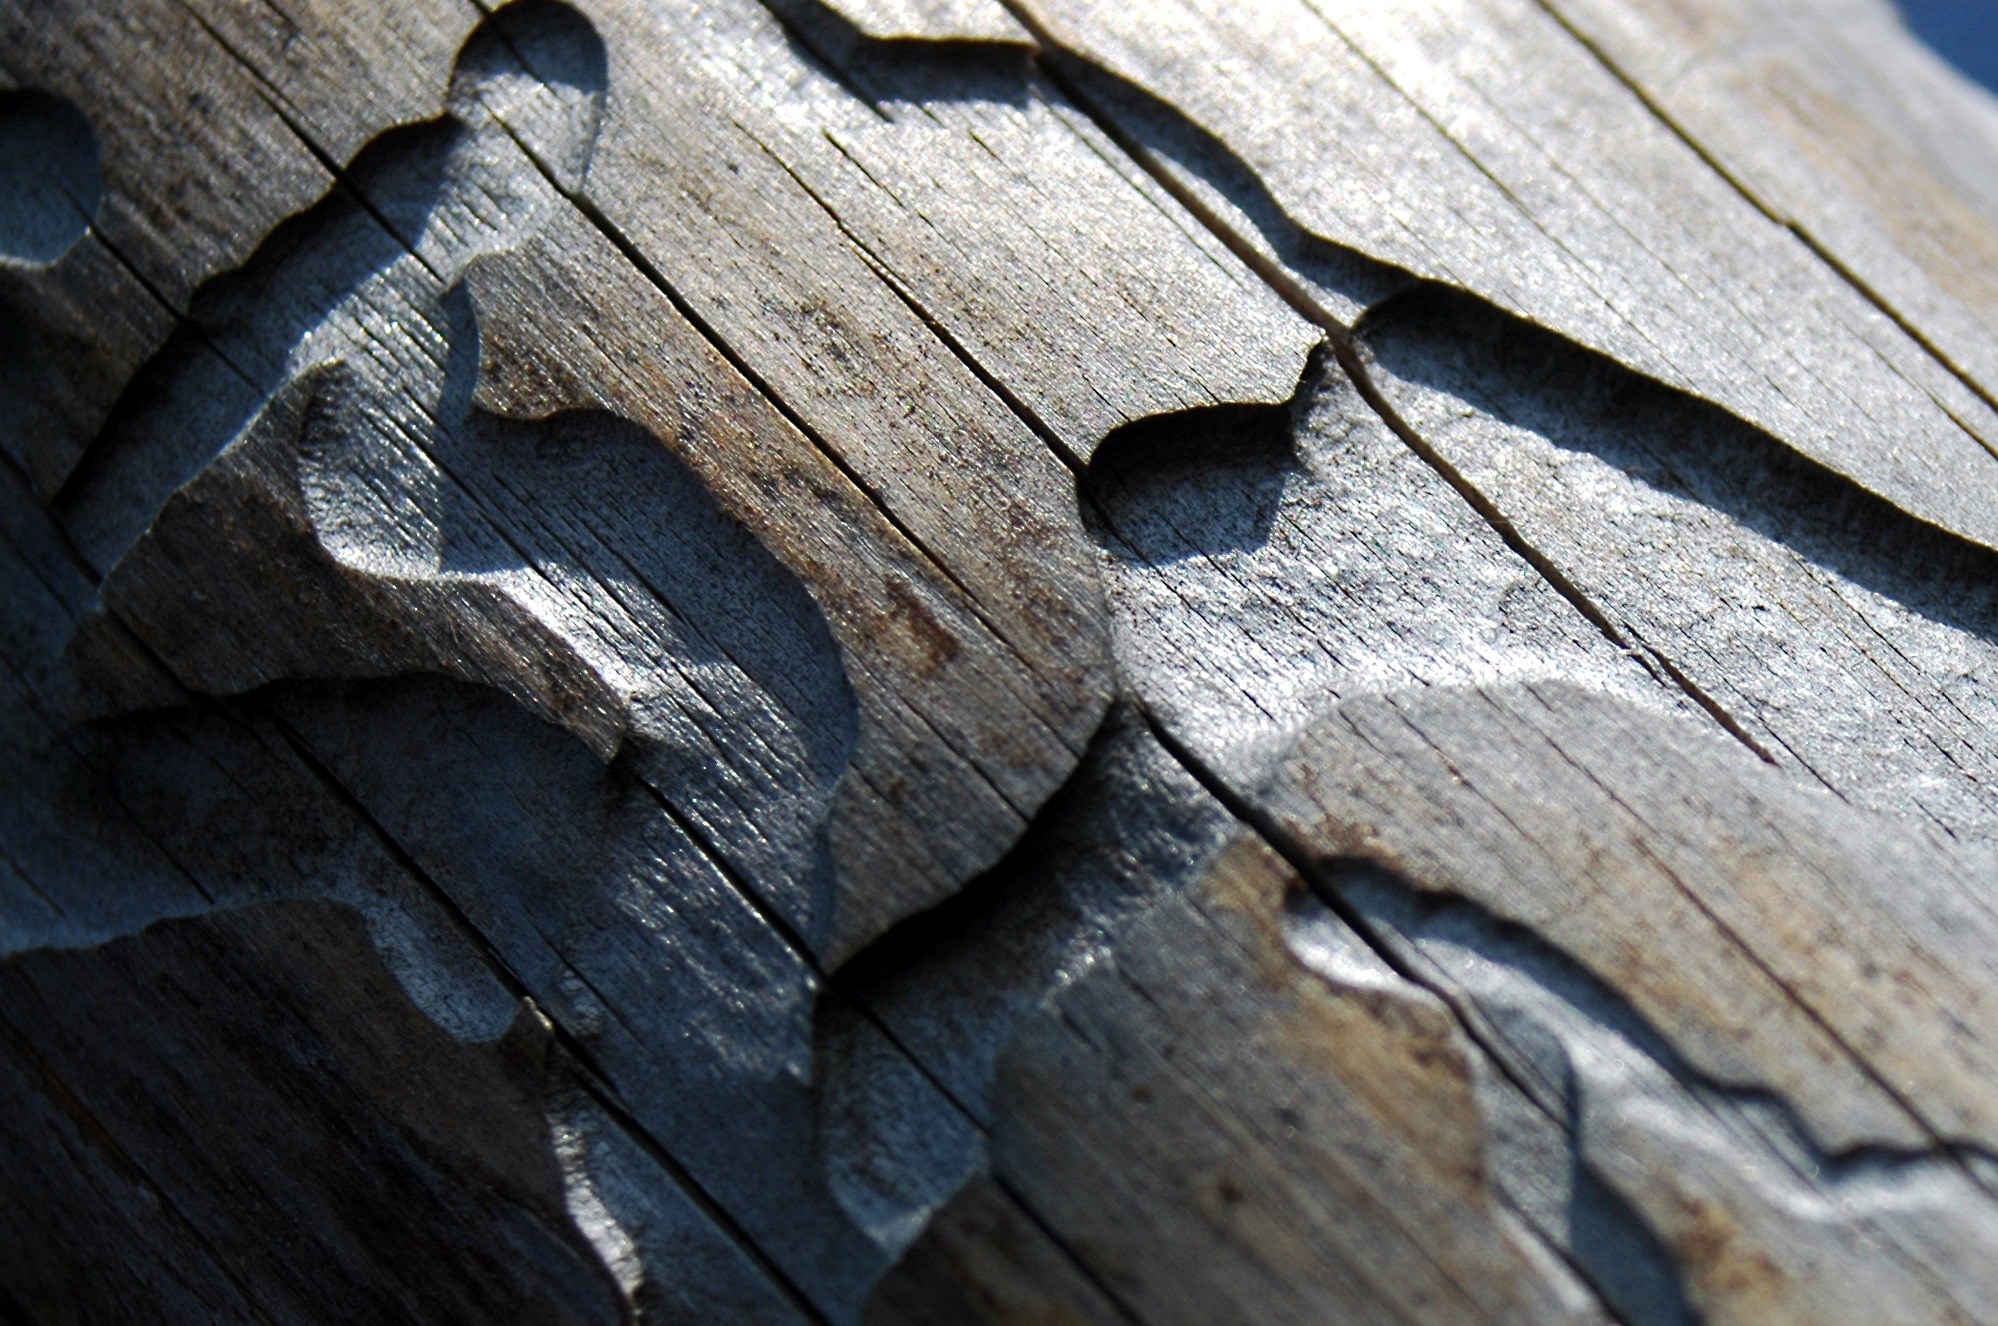
blue, wood, tree, rock, wall, leaf, close up, branch, texture, soil, trunk, macro photography, material